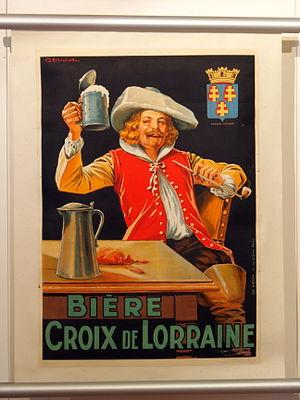
La bière de Lorraine désigne la bière brassée en Lorraine. Troisième région productrice de bière en France après l'Alsace et le Nord-Pas-de-Calais, la Lorraine est depuis longtemps une terre de tradition brassicole. Ainsi, c'est à Champigneulles, près de Nancy, que Saint-Arnoul devient le patron des brasseurs lorrains, en 641. Durant des travaux menés entre 1855 et 1861 à la brasserie Tourtel de Tantonville, Louis Pasteur jette les bases de la brasserie moderne en découvrant les principes de la fermentation alcoolique et en précisant le rôle des levures. À cette époque, la Lorraine était alors la première région brassicole de France.